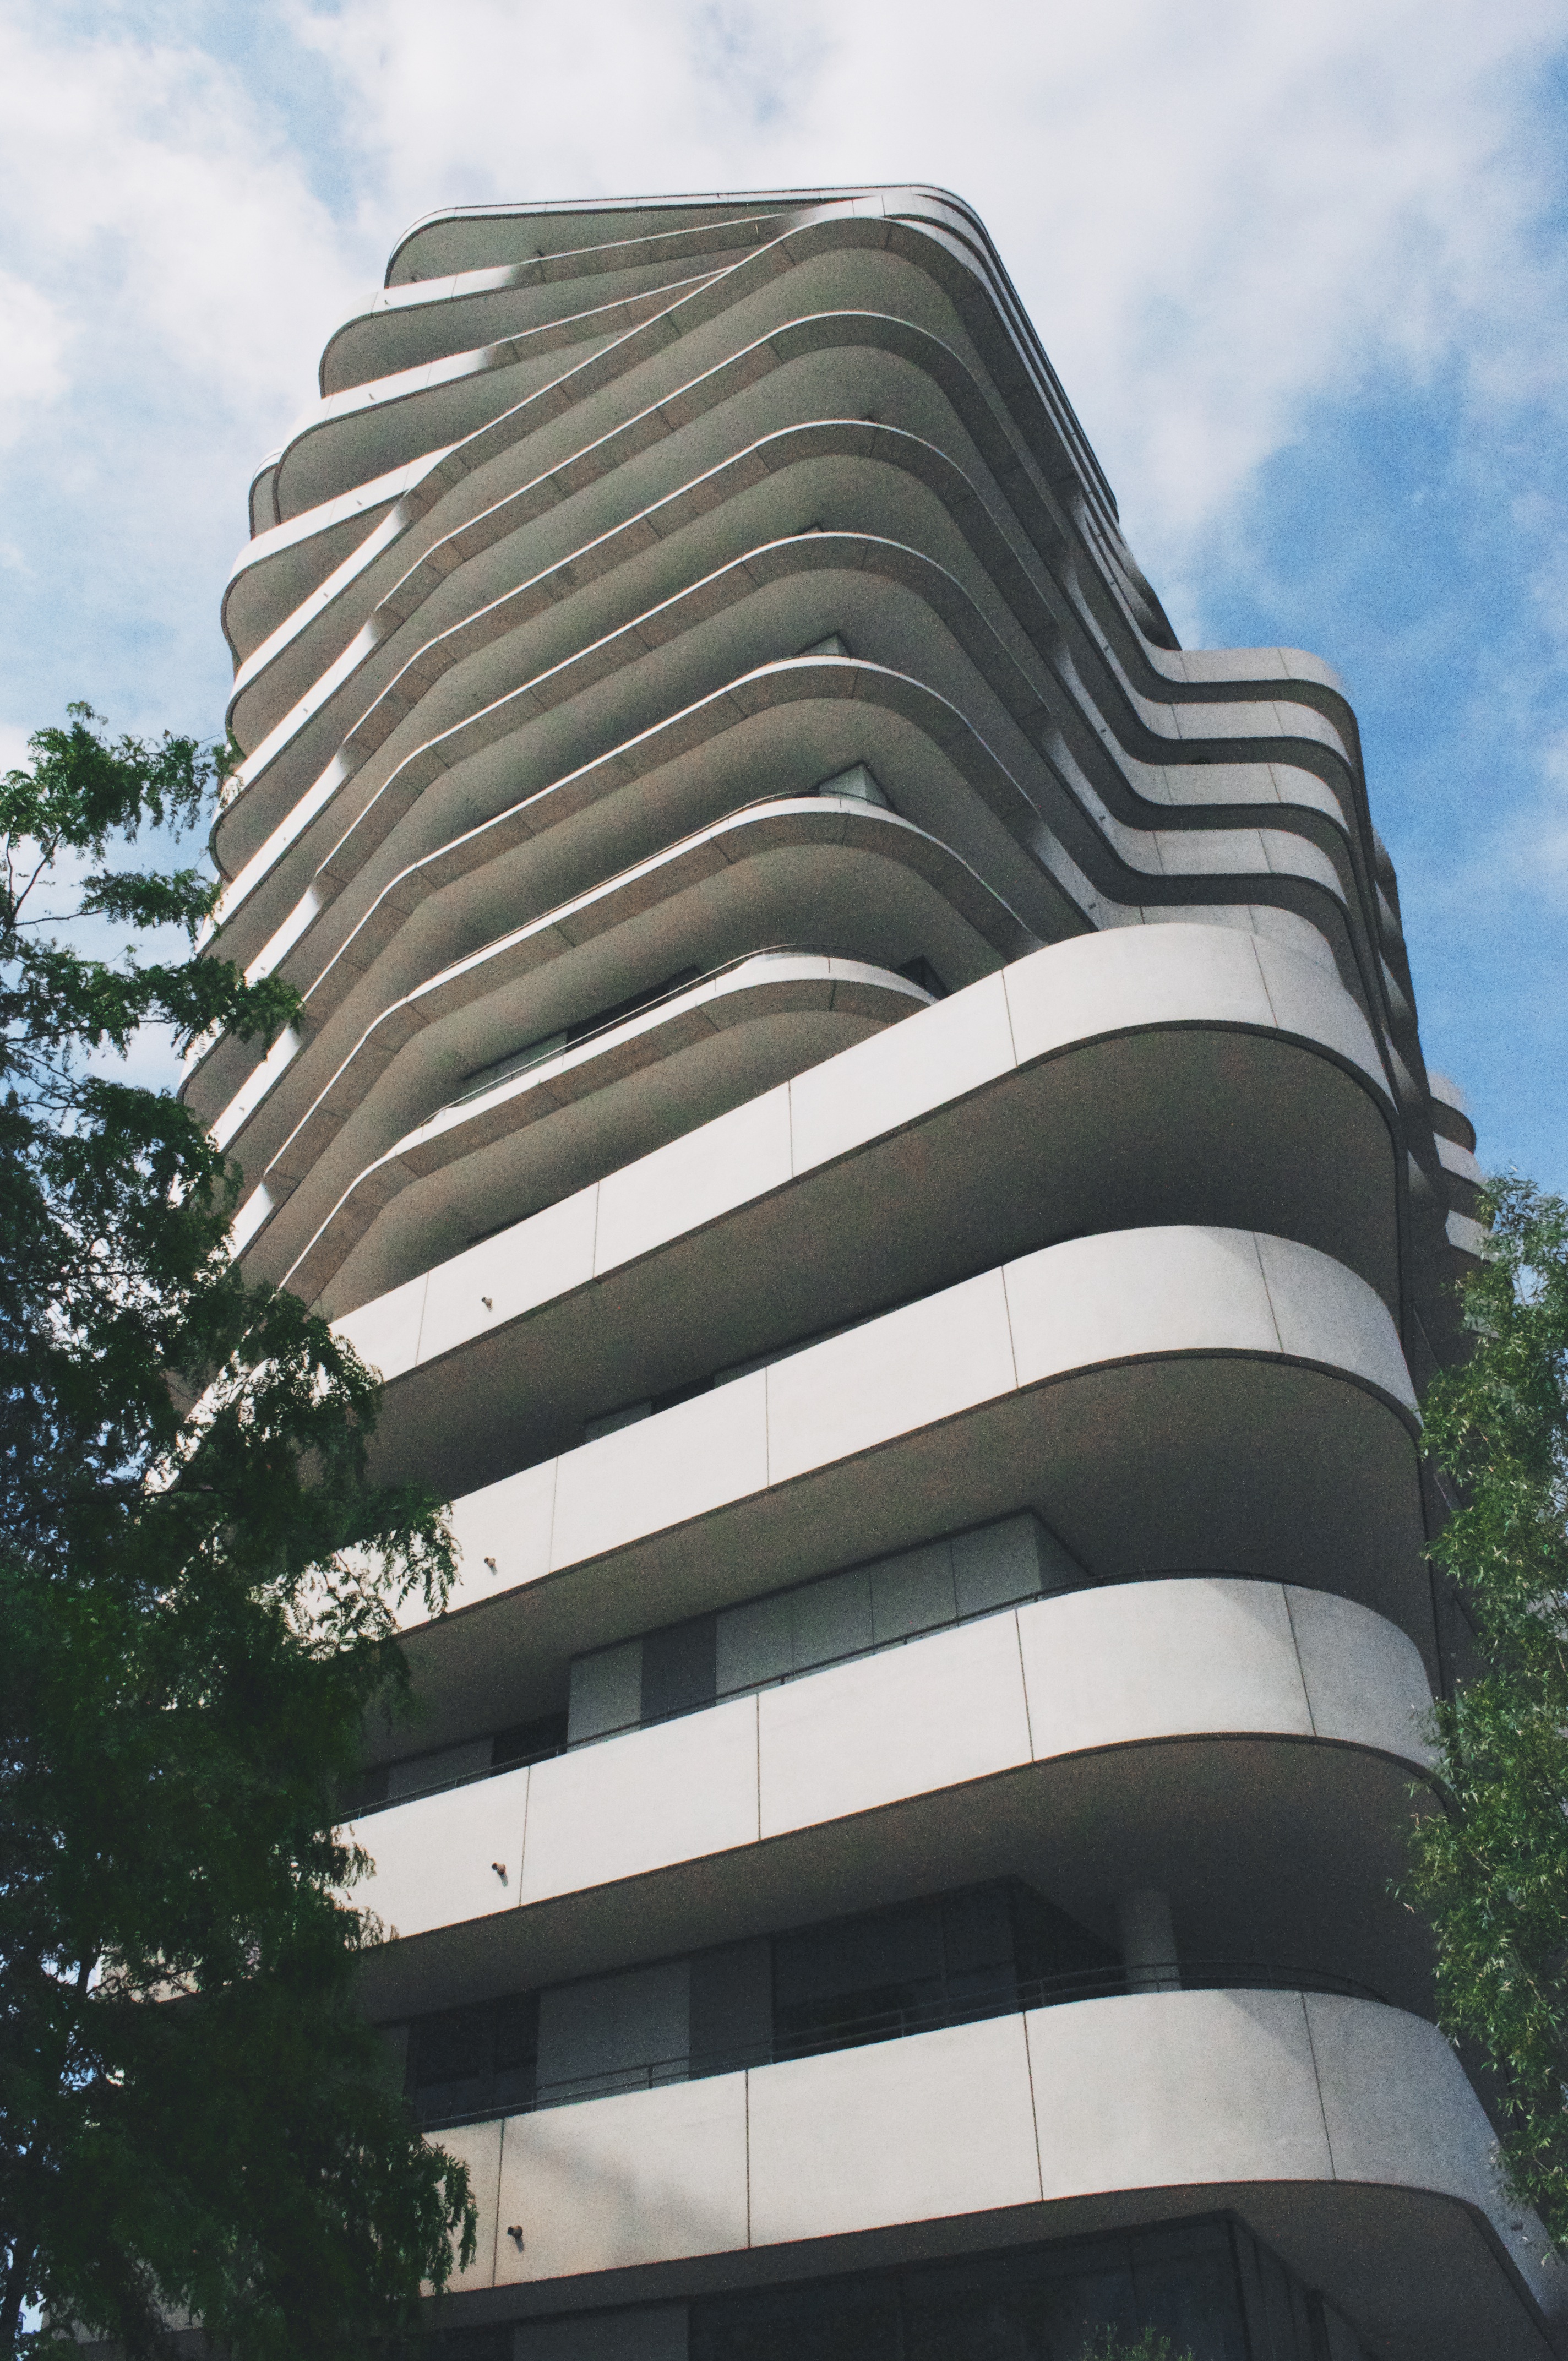
architecture, building, skyscraper, balcony, tower, landmark, facade, modern, tower block, condominium, residential area, brutalist architecture